Beatrice Ferrar

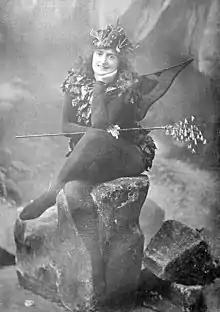
As Puck in "A Midsummer Night's Dream" at the Adelphi Theatre (1905)

She was Irene opposite Charles Hawtrey in "One Summer's Day" at the Comedy Theatre (1898); Florry Larkins in a revival of "The Club Baby" at the Avenue Theatre (1898); and Pamela Beechinor in "The Manoeuvres of Jane" at the Haymarket Theatre (1899).